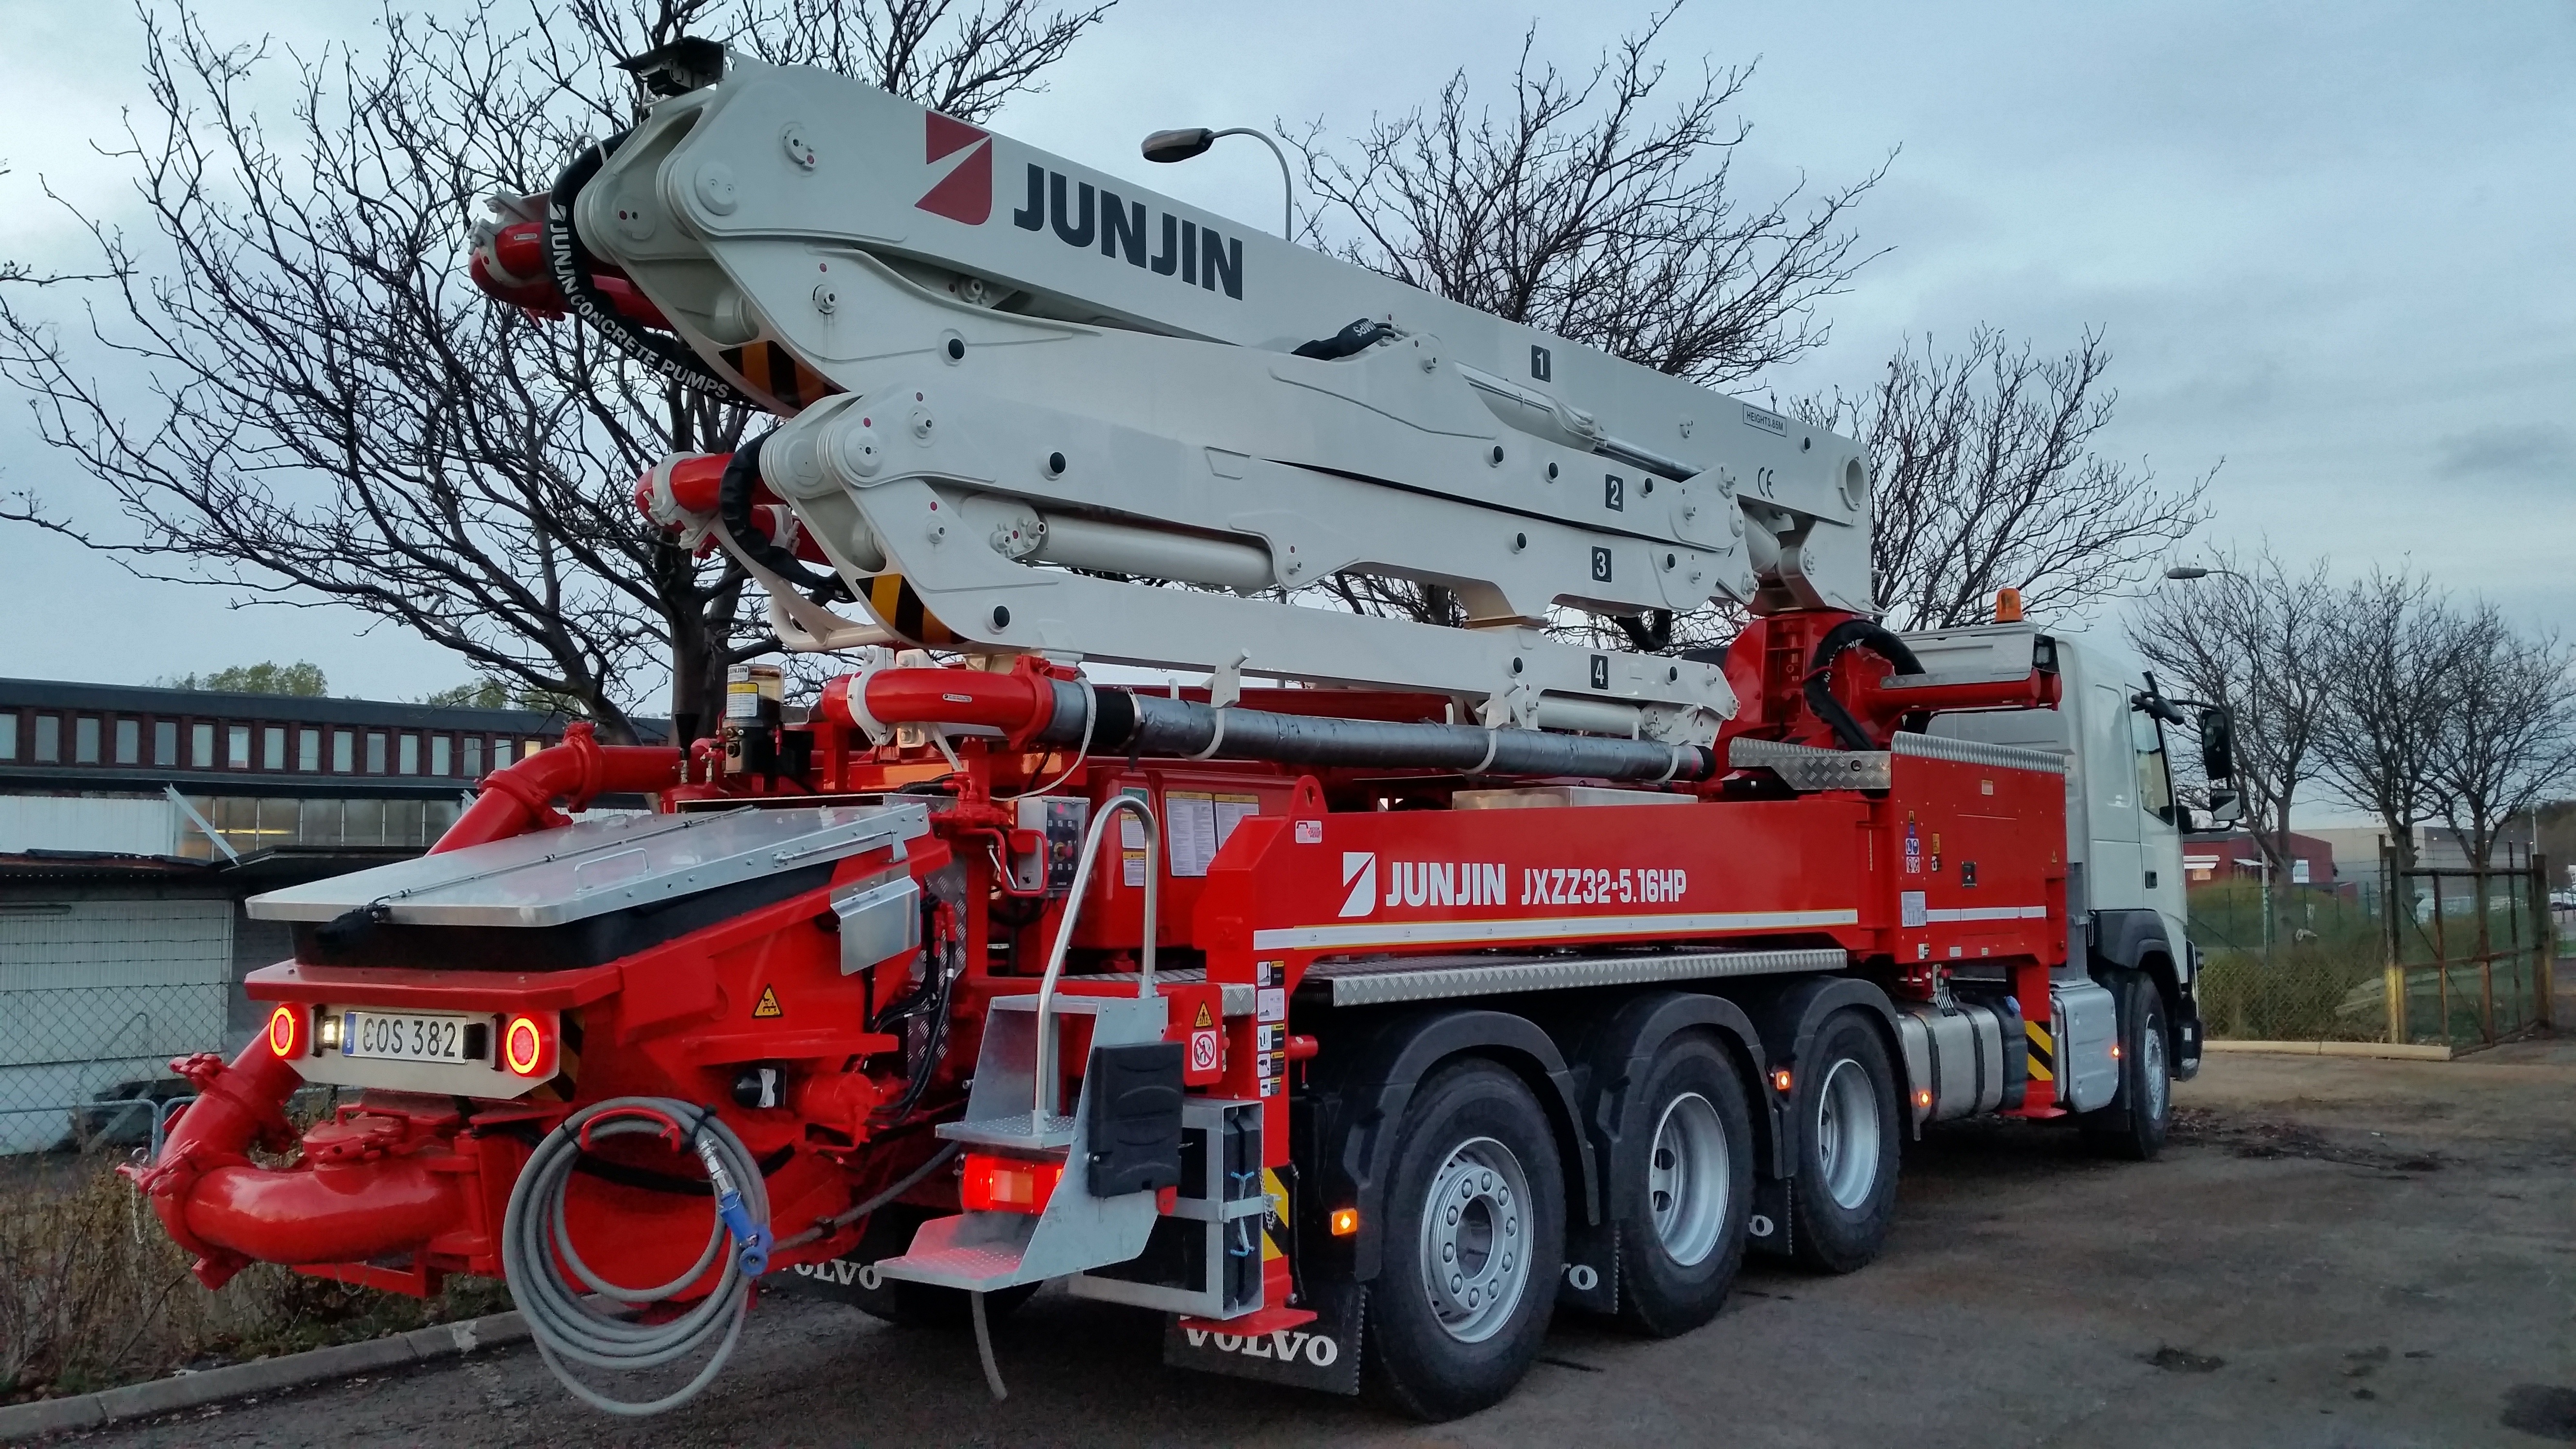
technology, asphalt, transport, truck, vehicle, machine, concrete, pump, build, crane, construct, construction equipment, land vehicle, fire apparatus, junjin